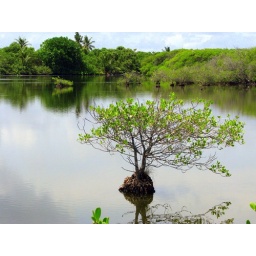
This lonely plant sits in the middle of a fresh water lake in Hithadhoo island